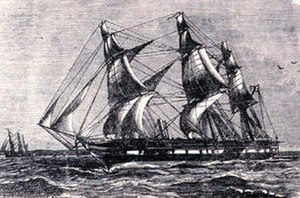
Oceanografi / Historie / Den moderne oceanografi tager form
HMS Challenger foretog den første globale havforskningsekspedition i 1872.
Oceanografi eller oceanologi er en gren af geovidenskaberne og er læren og udforskningen af verdenshavet.